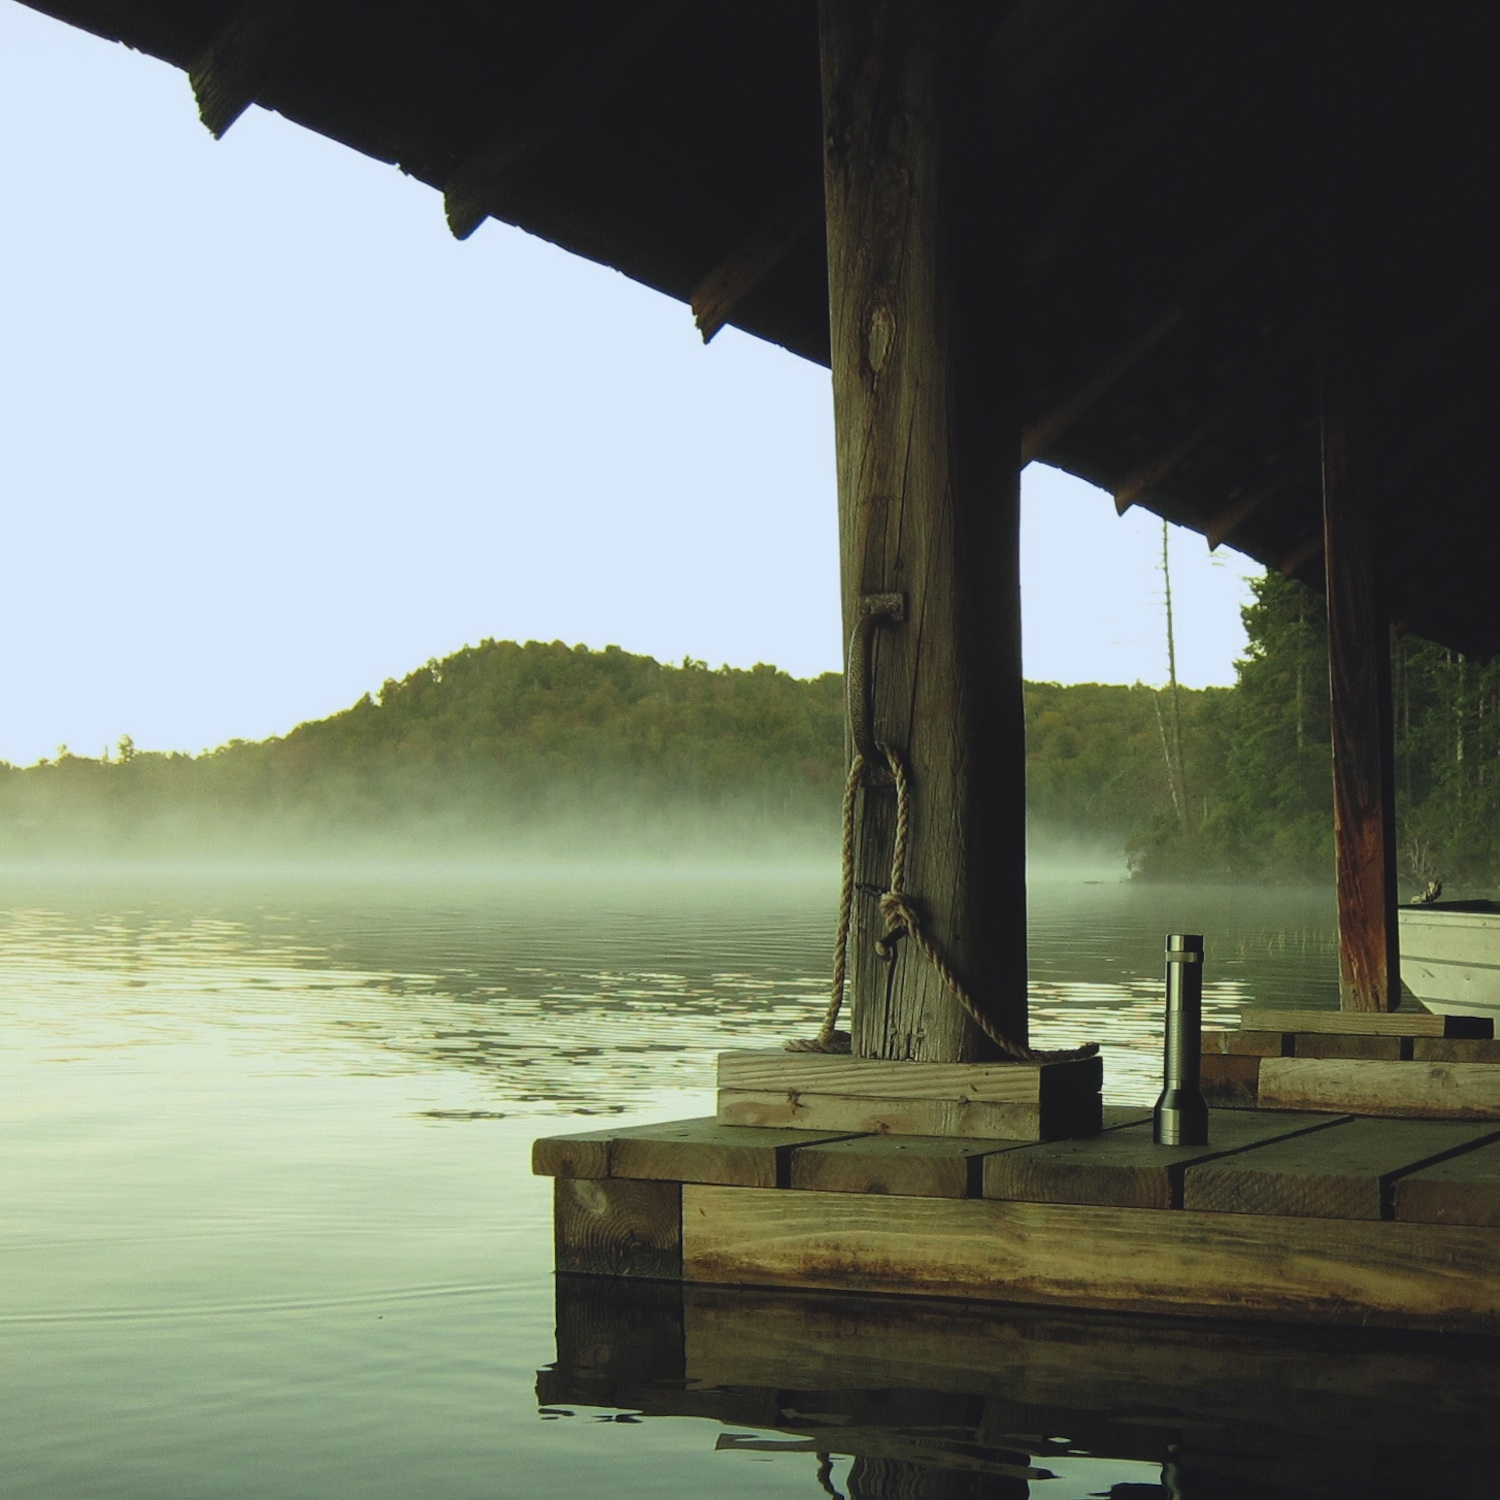
sea, coast, water, ocean, bridge, sunlight, morning, reflection, shape